Tonga Leitis' Association

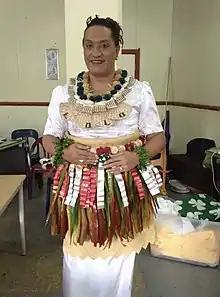
Joey Joleen Mataele in traditional dress

The Tonga Leitis Association (TLA) was founded in 1992 by Joey Joleen Mataele. Its first president was Papiloa Foliaki. It was initially founded in order to support Tonga's historic fakaleiti community. It is a member of the Asia Pacific Transgender Network (APTN). It is the sole LGBTQ+ rights organisation in Tonga. In 2021 its president, Polikalepo Kefu, was murdered.